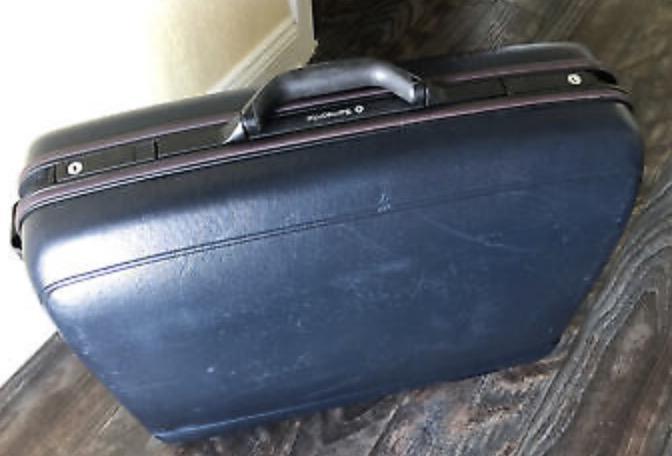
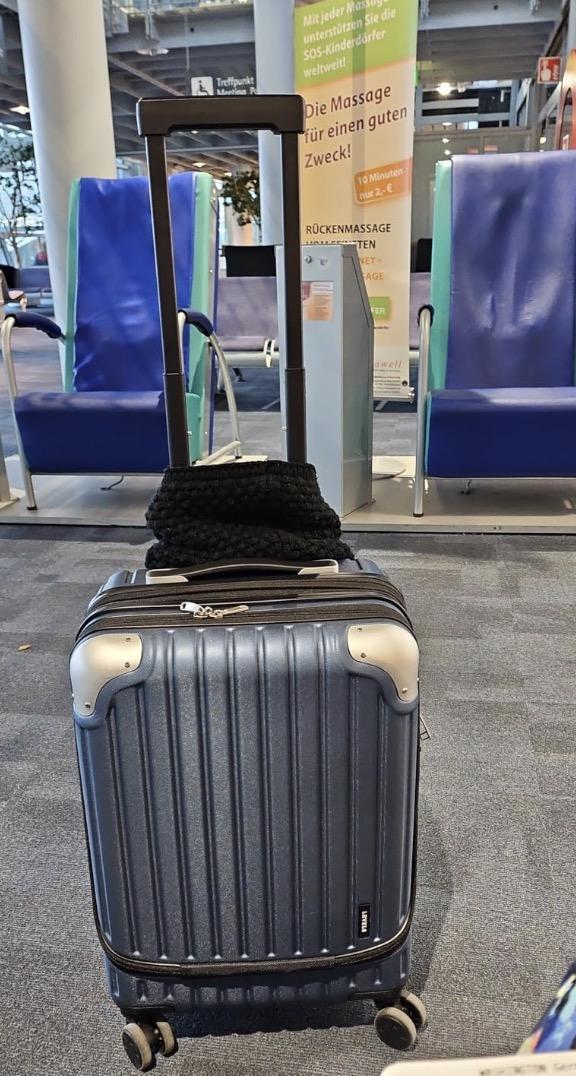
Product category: items_tea
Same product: no